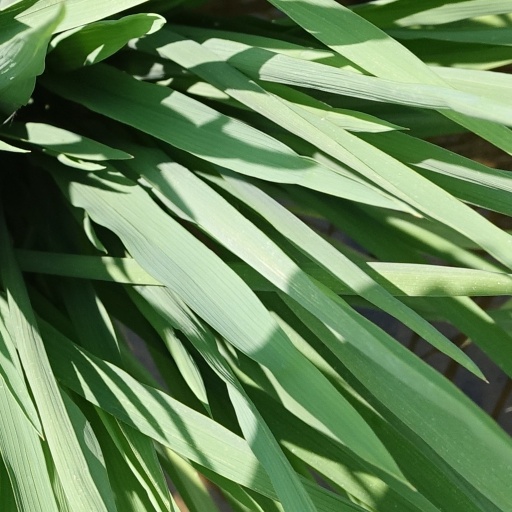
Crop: rice